Signifyin'

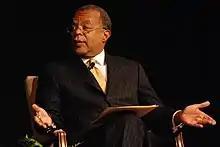
Henry Louis Gates Jr. writes that thinking about signifyin' is like "stumbling unaware into a hall of mirrors," hence the action of doubling.

According to Gates, the practice derived from the trickster archetype found in much African mythology, folklore, and religion: a god, goddess, spirit, man, woman, or anthropomorphic animal who plays tricks or otherwise disobeys normal rules and societal norms. In practice, signifyin' often takes the form of quoting from sub-cultural vernacular, while extending the meaning at the same time through a rhetorical figure.